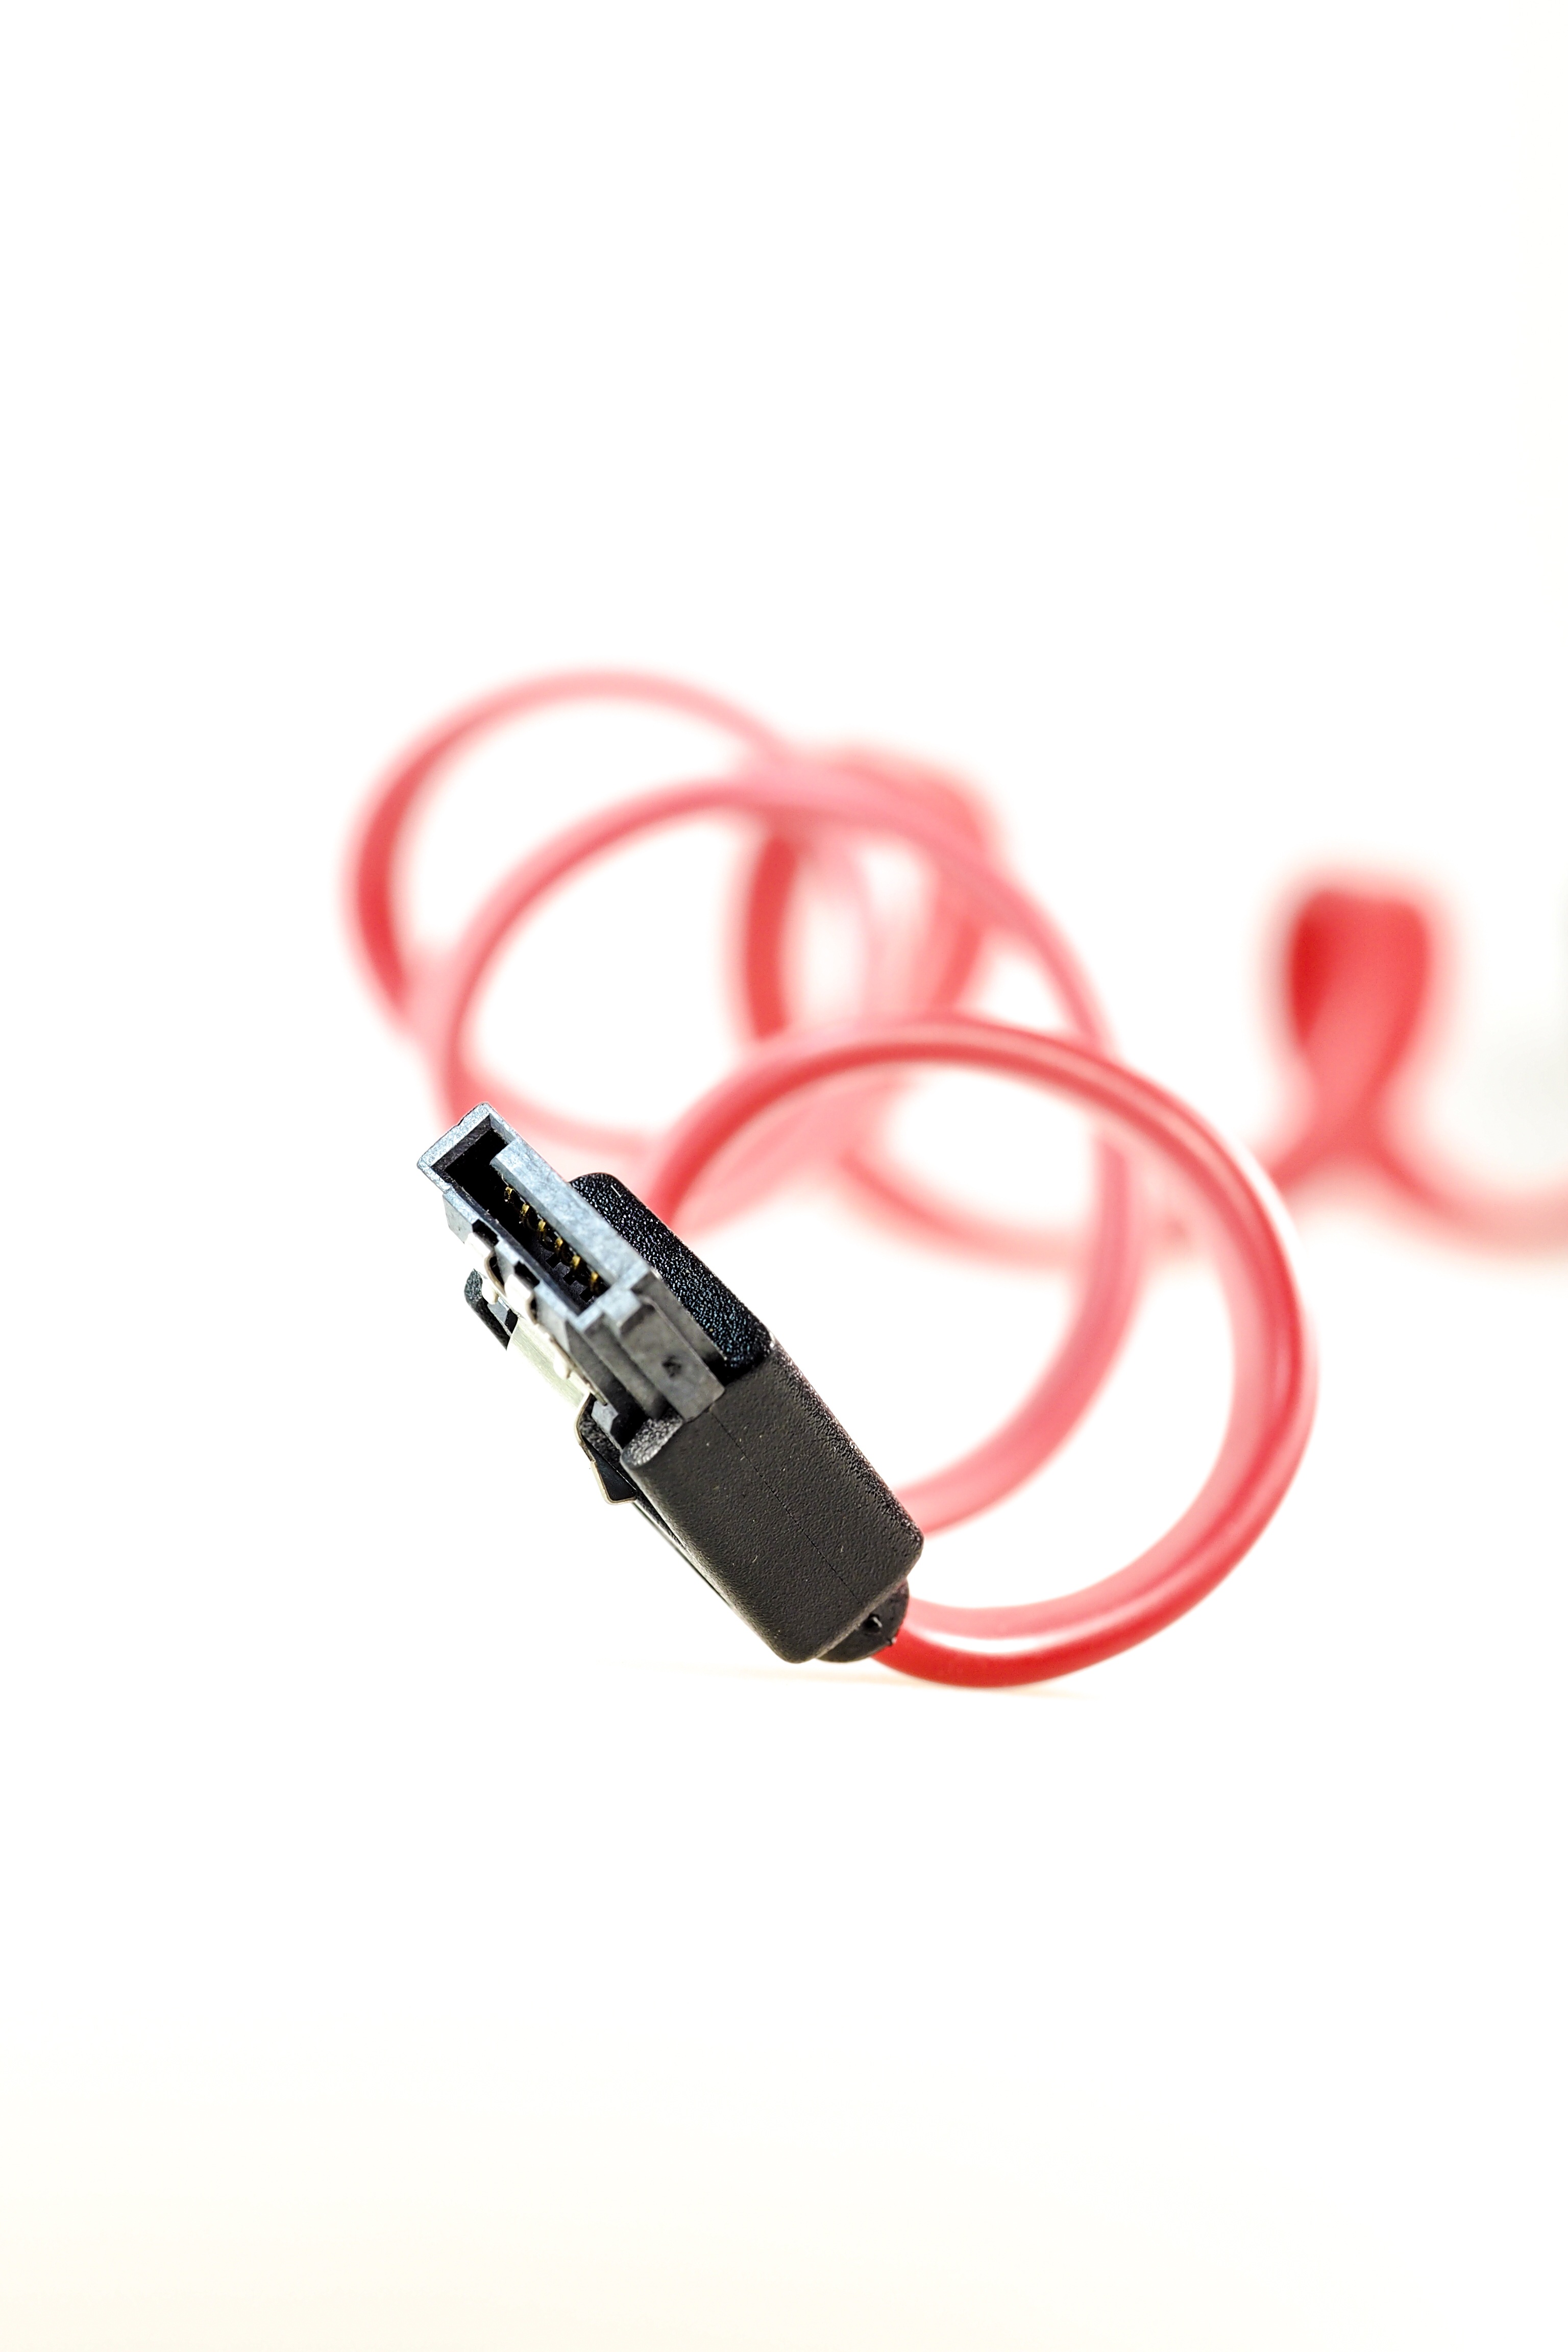
computer, hand, technology, cable, line, red, macro, black, ear, accessories, hardware, pc, it, connection, plug, datailaufnahme, periphaerie, data processing, edp, electronic device, electronics accessory, sata, s ata